Tai Po Market

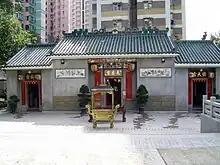
Tin Hau Temple, Tai Po Old Market

Tai Po Old Market (Tai Po Kau Hui), in "Xin'an Xianzhi", was also listed as villages (as Tai Po Hui) along with Tai Po Tau. The former market town, which was established in 1672, was unable to observe in the modern day Tai Po Old Market. A Tin Hau Temple existed in the modern day Tai Po Old Market. The temple was established by the Tang clan Tai Po Tau branch before 1691. It was said an ancestral temple, the "Temple of the Filial Son" was demolished in the 1970s.